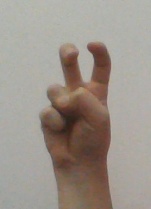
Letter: toot